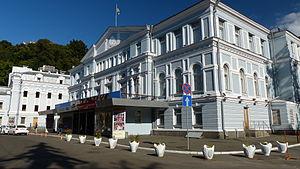
Le Théâtre national Ivan Franko est un théatre national dramatique ukrainien situé à Kiev.